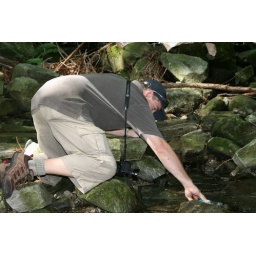
Peter refilling our water bottles from an alpine stream in the forest at Centovalli